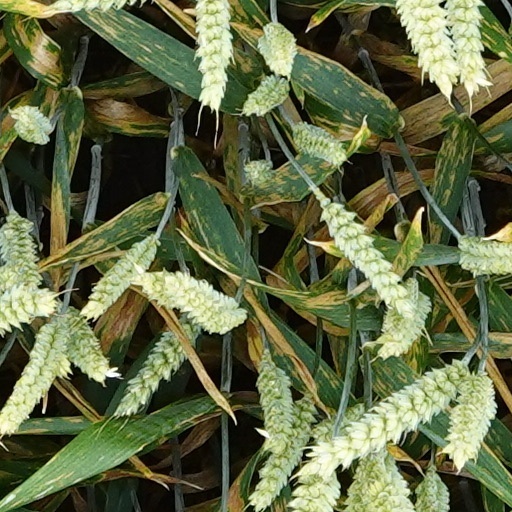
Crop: wheat